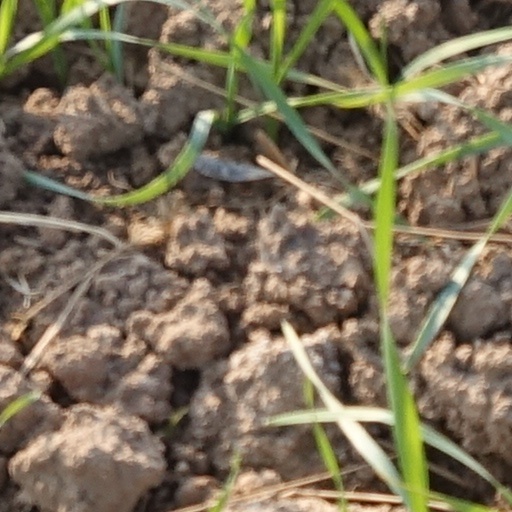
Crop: wheat